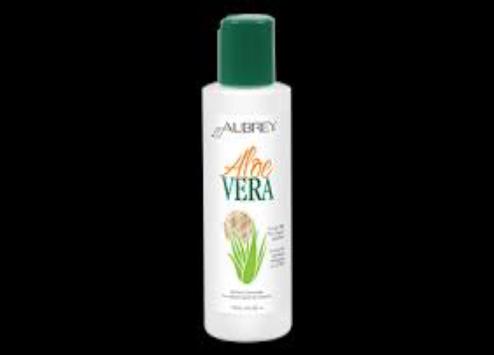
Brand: Aubrey Organics
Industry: Necessities